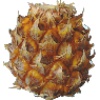
Label: pineapple_mini